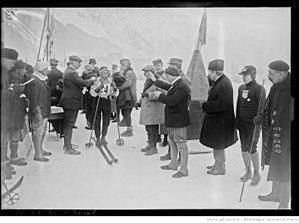
Chamonix, 30/1/24, concours de skis [sic], Hevak (Stephan) [skieur tchécoslovaque aux jeux olympiques d'hiver]